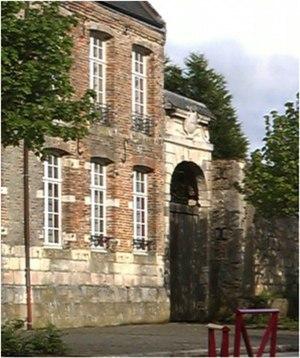
Bâti au XVIIe siècle sur l'emplacement d'une maison médiévale, ce manoir a appartenu à la famille des princes de Condé. Est-ce le ""Grand Condé"" qui en est à l'origine
Aubenton est une commune française, située dans le département de l'Aisne en région Hauts-de-France. Les habitants de la commune s'appellent les Aubentonnais et les Aubentonnaises.
Le manoir d'Aubenton est un manoir situé à Aubenton, en France. Il est construit au XVIIᵉ siècle.